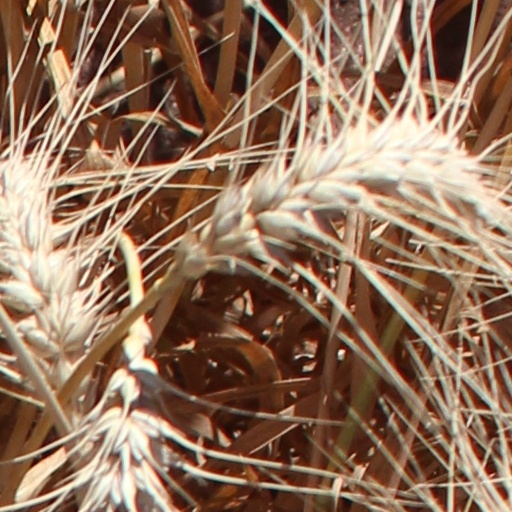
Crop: wheat